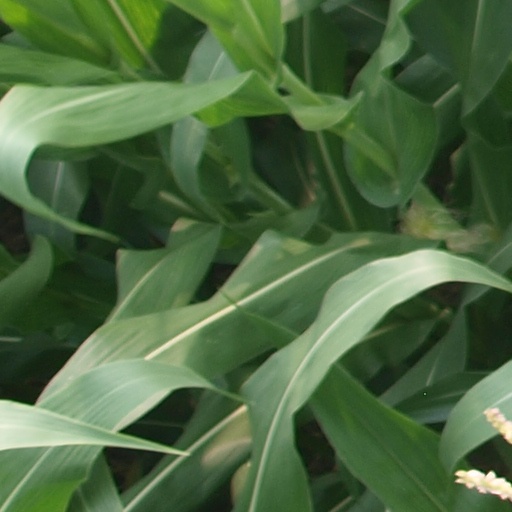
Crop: maize; corn